Leif Segerstam

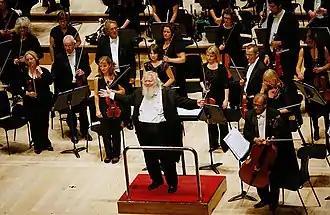
Segerstam with the Philharmonia at the 2012 Summer Olympics, 31 July 2012

He held positions with numerous other orchestras, including the ORF Symphony Orchestra (1975 to 1982), the Staatsphilharmonie Rheinland-Pfalz (1982 to 1989), the Danish National Radio Symphony (1988 to 1995), and the Turku Philharmonic Orchestra (2012 to 2019). He guest-conducted many orchestras in Europe, the Americas and in Australia,